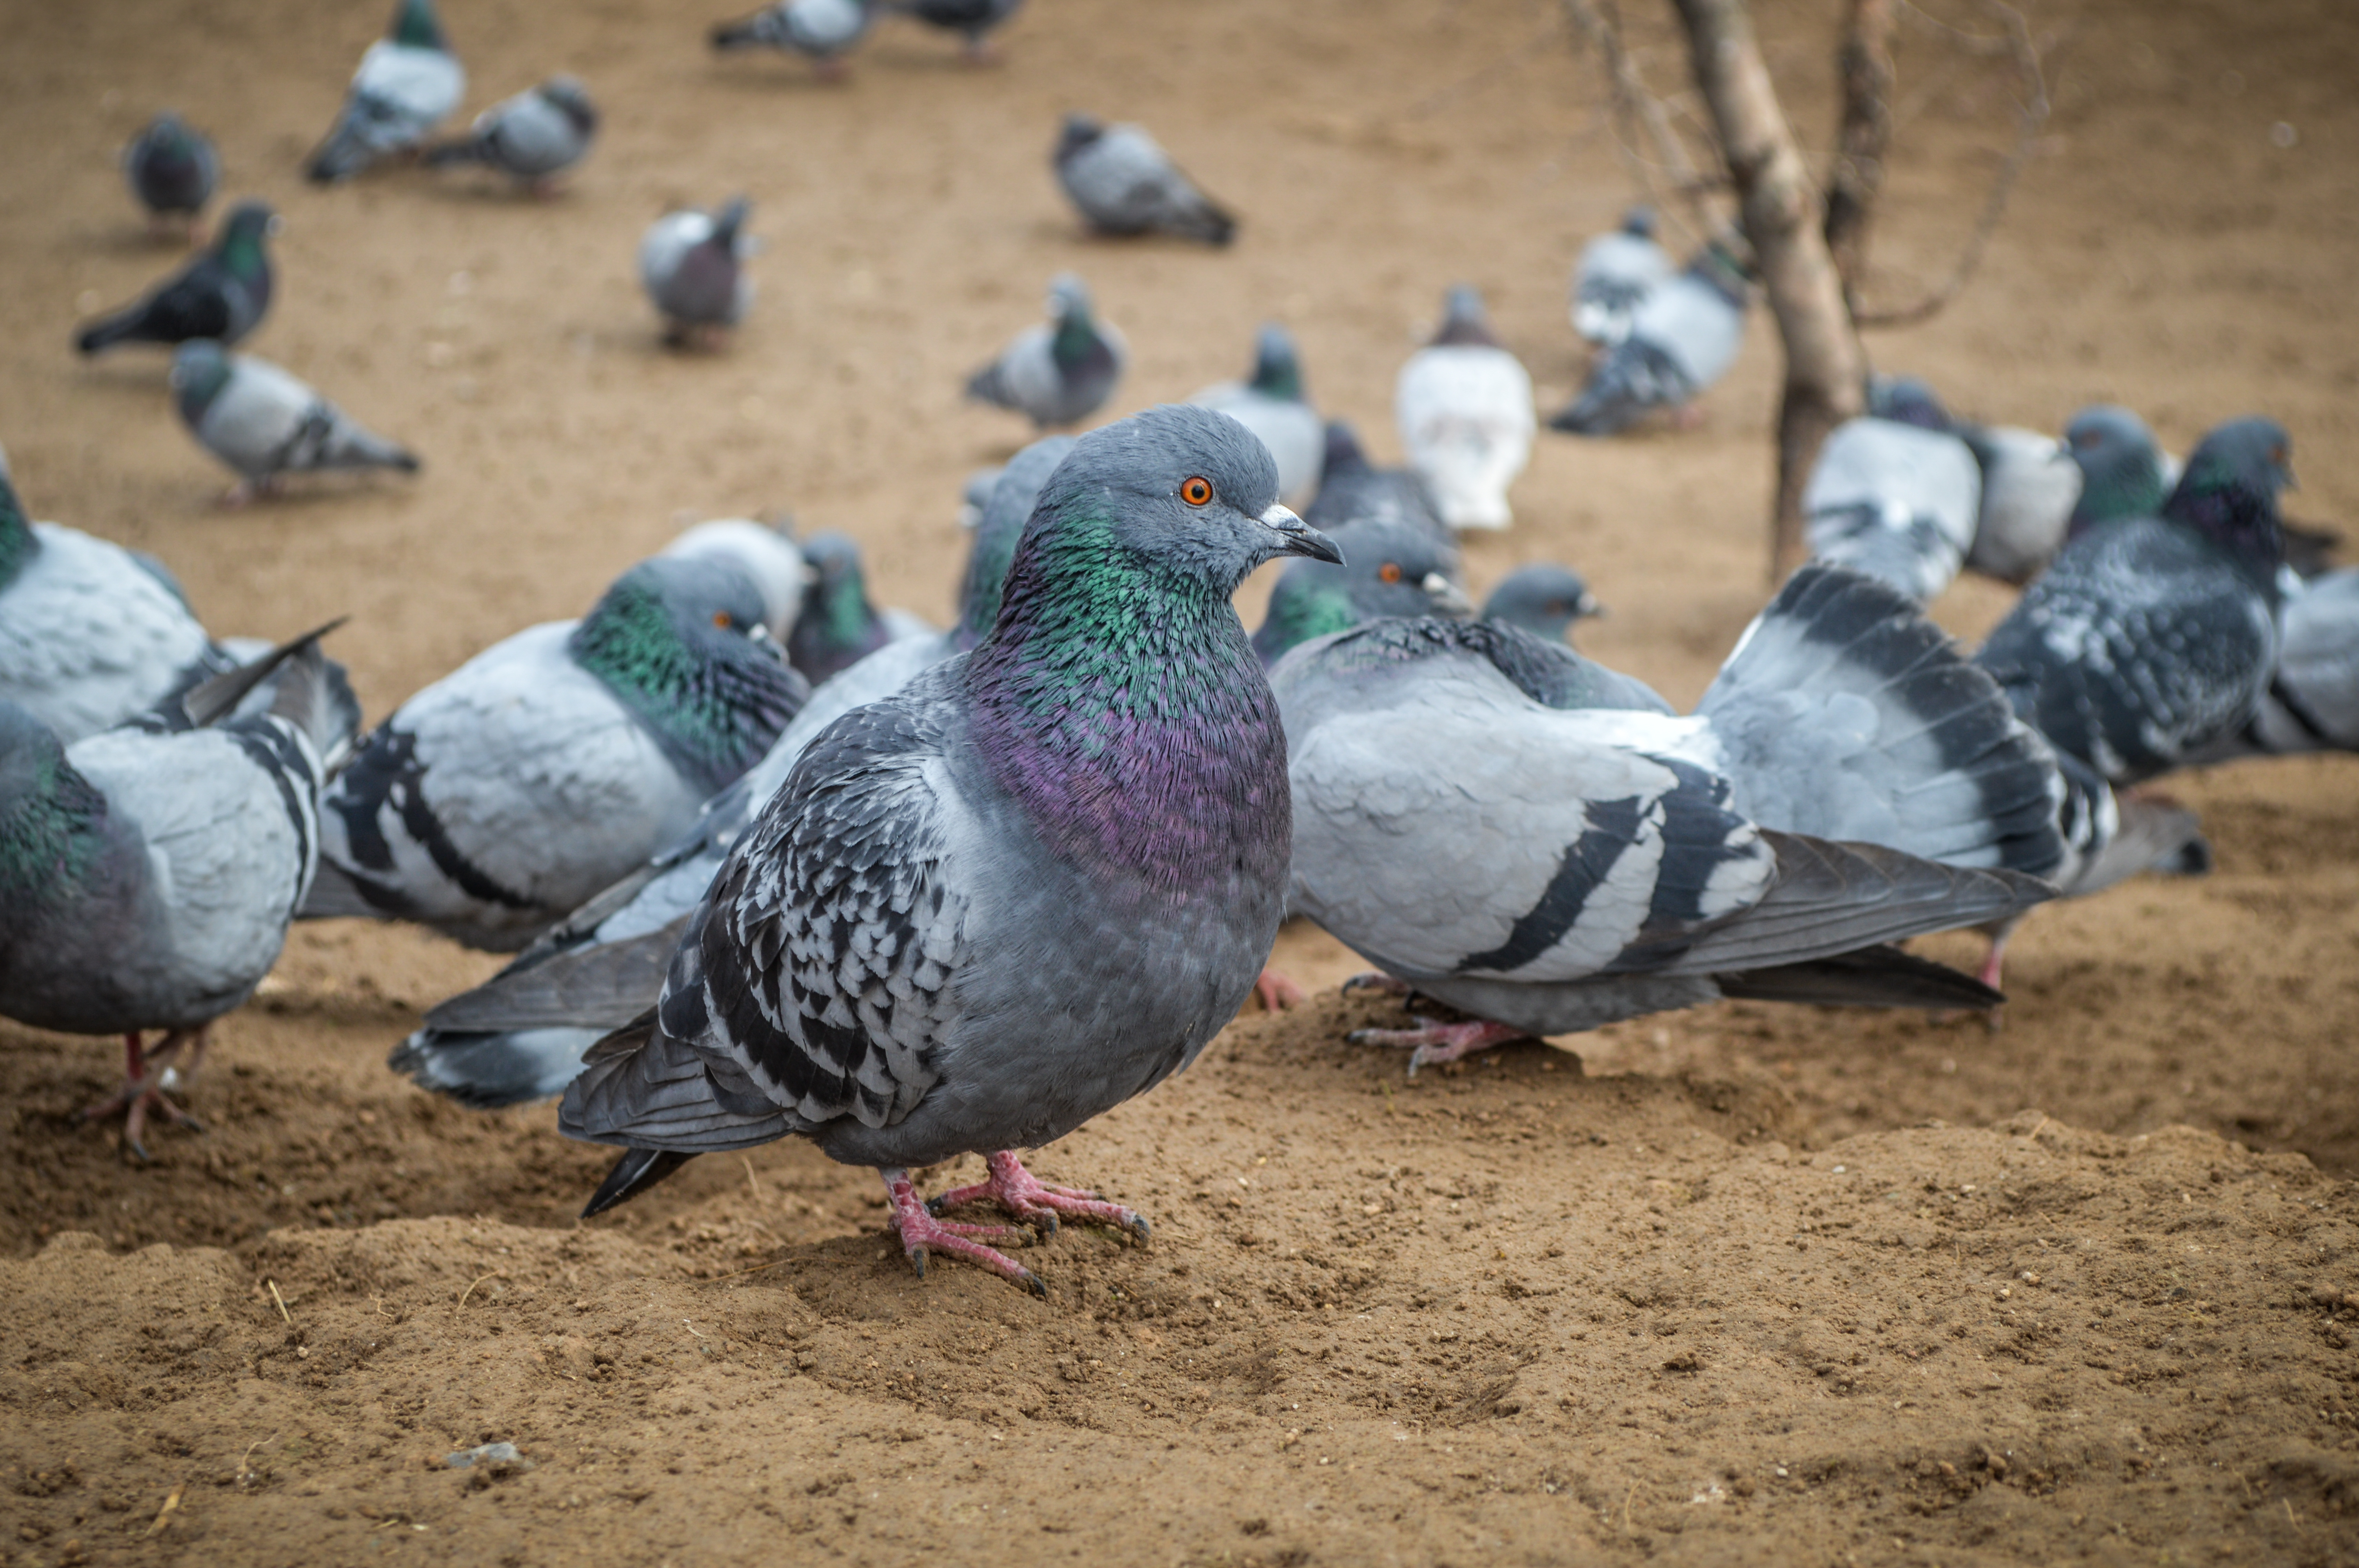
ancient, animal, background, beautiful, bird, cappadocia, famous, flock, flying, hill, holiday, landscape, many, nature, old, outdoor, pigeon, pigeons, plate, rock, stone, summer, tourism, tourist, travel, turkey, turkish, valley, view, white, wildlife, vertebrate, stock dove, pigeons and doves, rock dove, beak, adaptation, feather